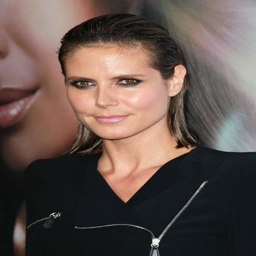
person - sported s smoldering smokey eye that was smudged along the eye , for a softer effect .